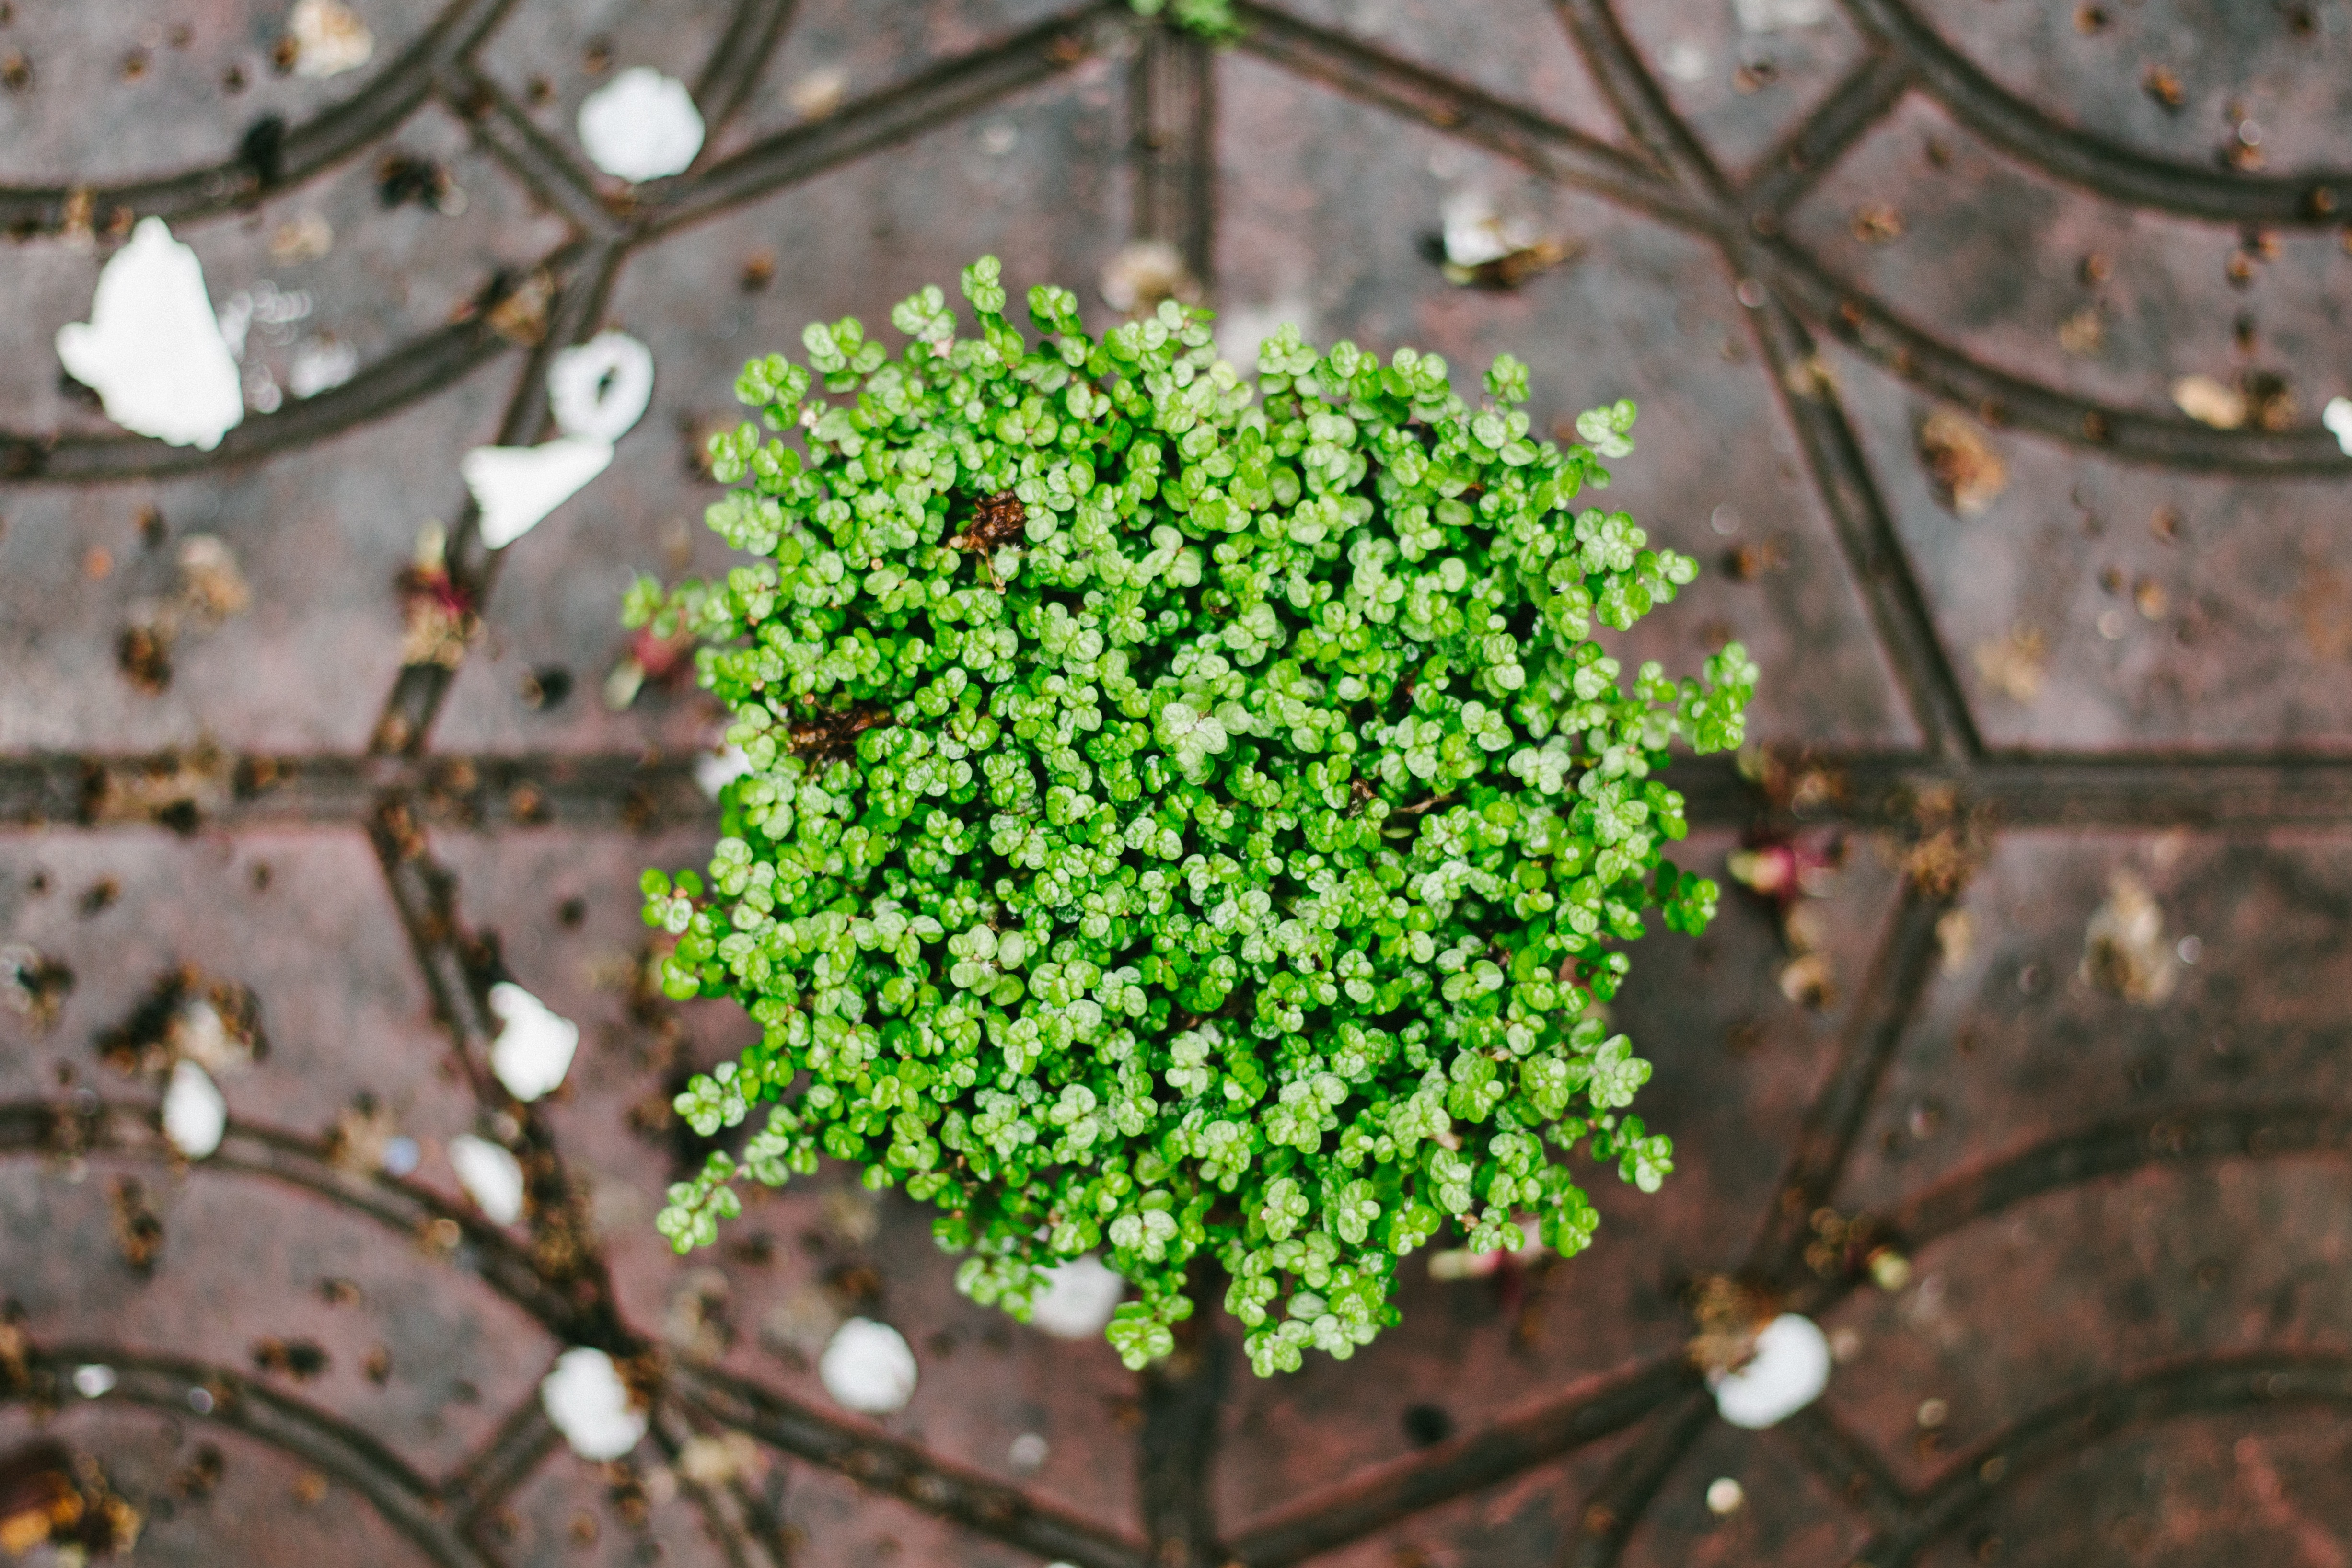
tree, nature, branch, blossom, plant, leaf, flower, spring, green, macro, botany, garden, flora, leaves, outdoors, shrub, macro photography, flowering plant, pot plant, land plant